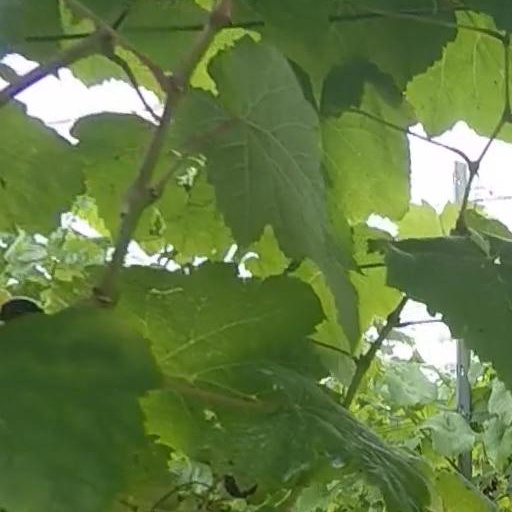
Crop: grape